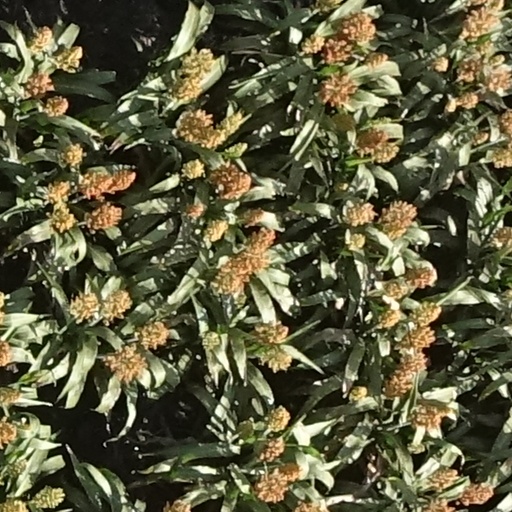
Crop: sorghum